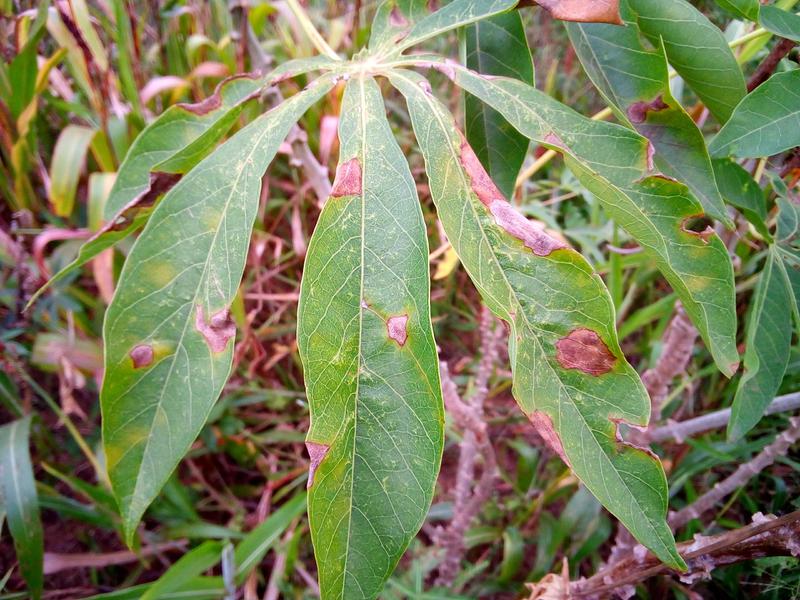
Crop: cassava
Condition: bacterial_blight